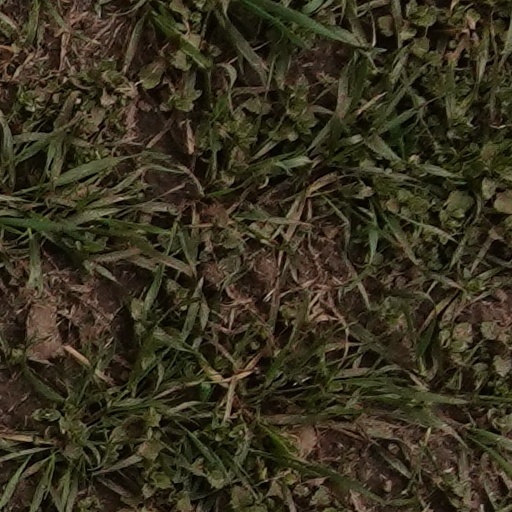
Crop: wheat